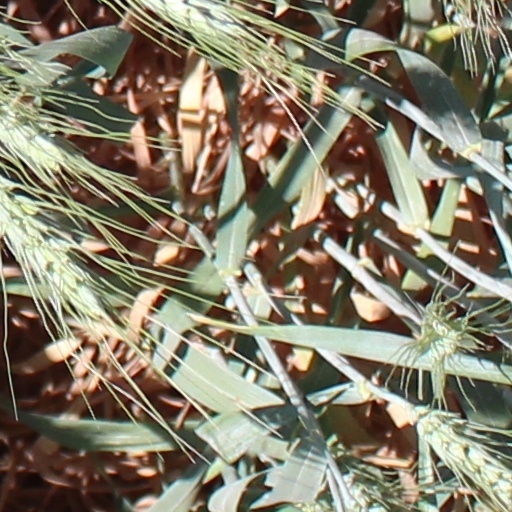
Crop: wheat